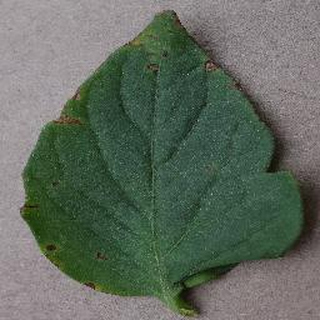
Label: tomato_bacterial_spot